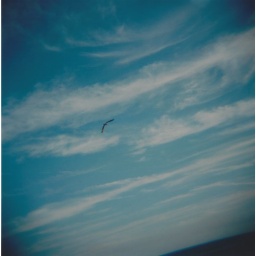
A bird flying over Carolina Beach.